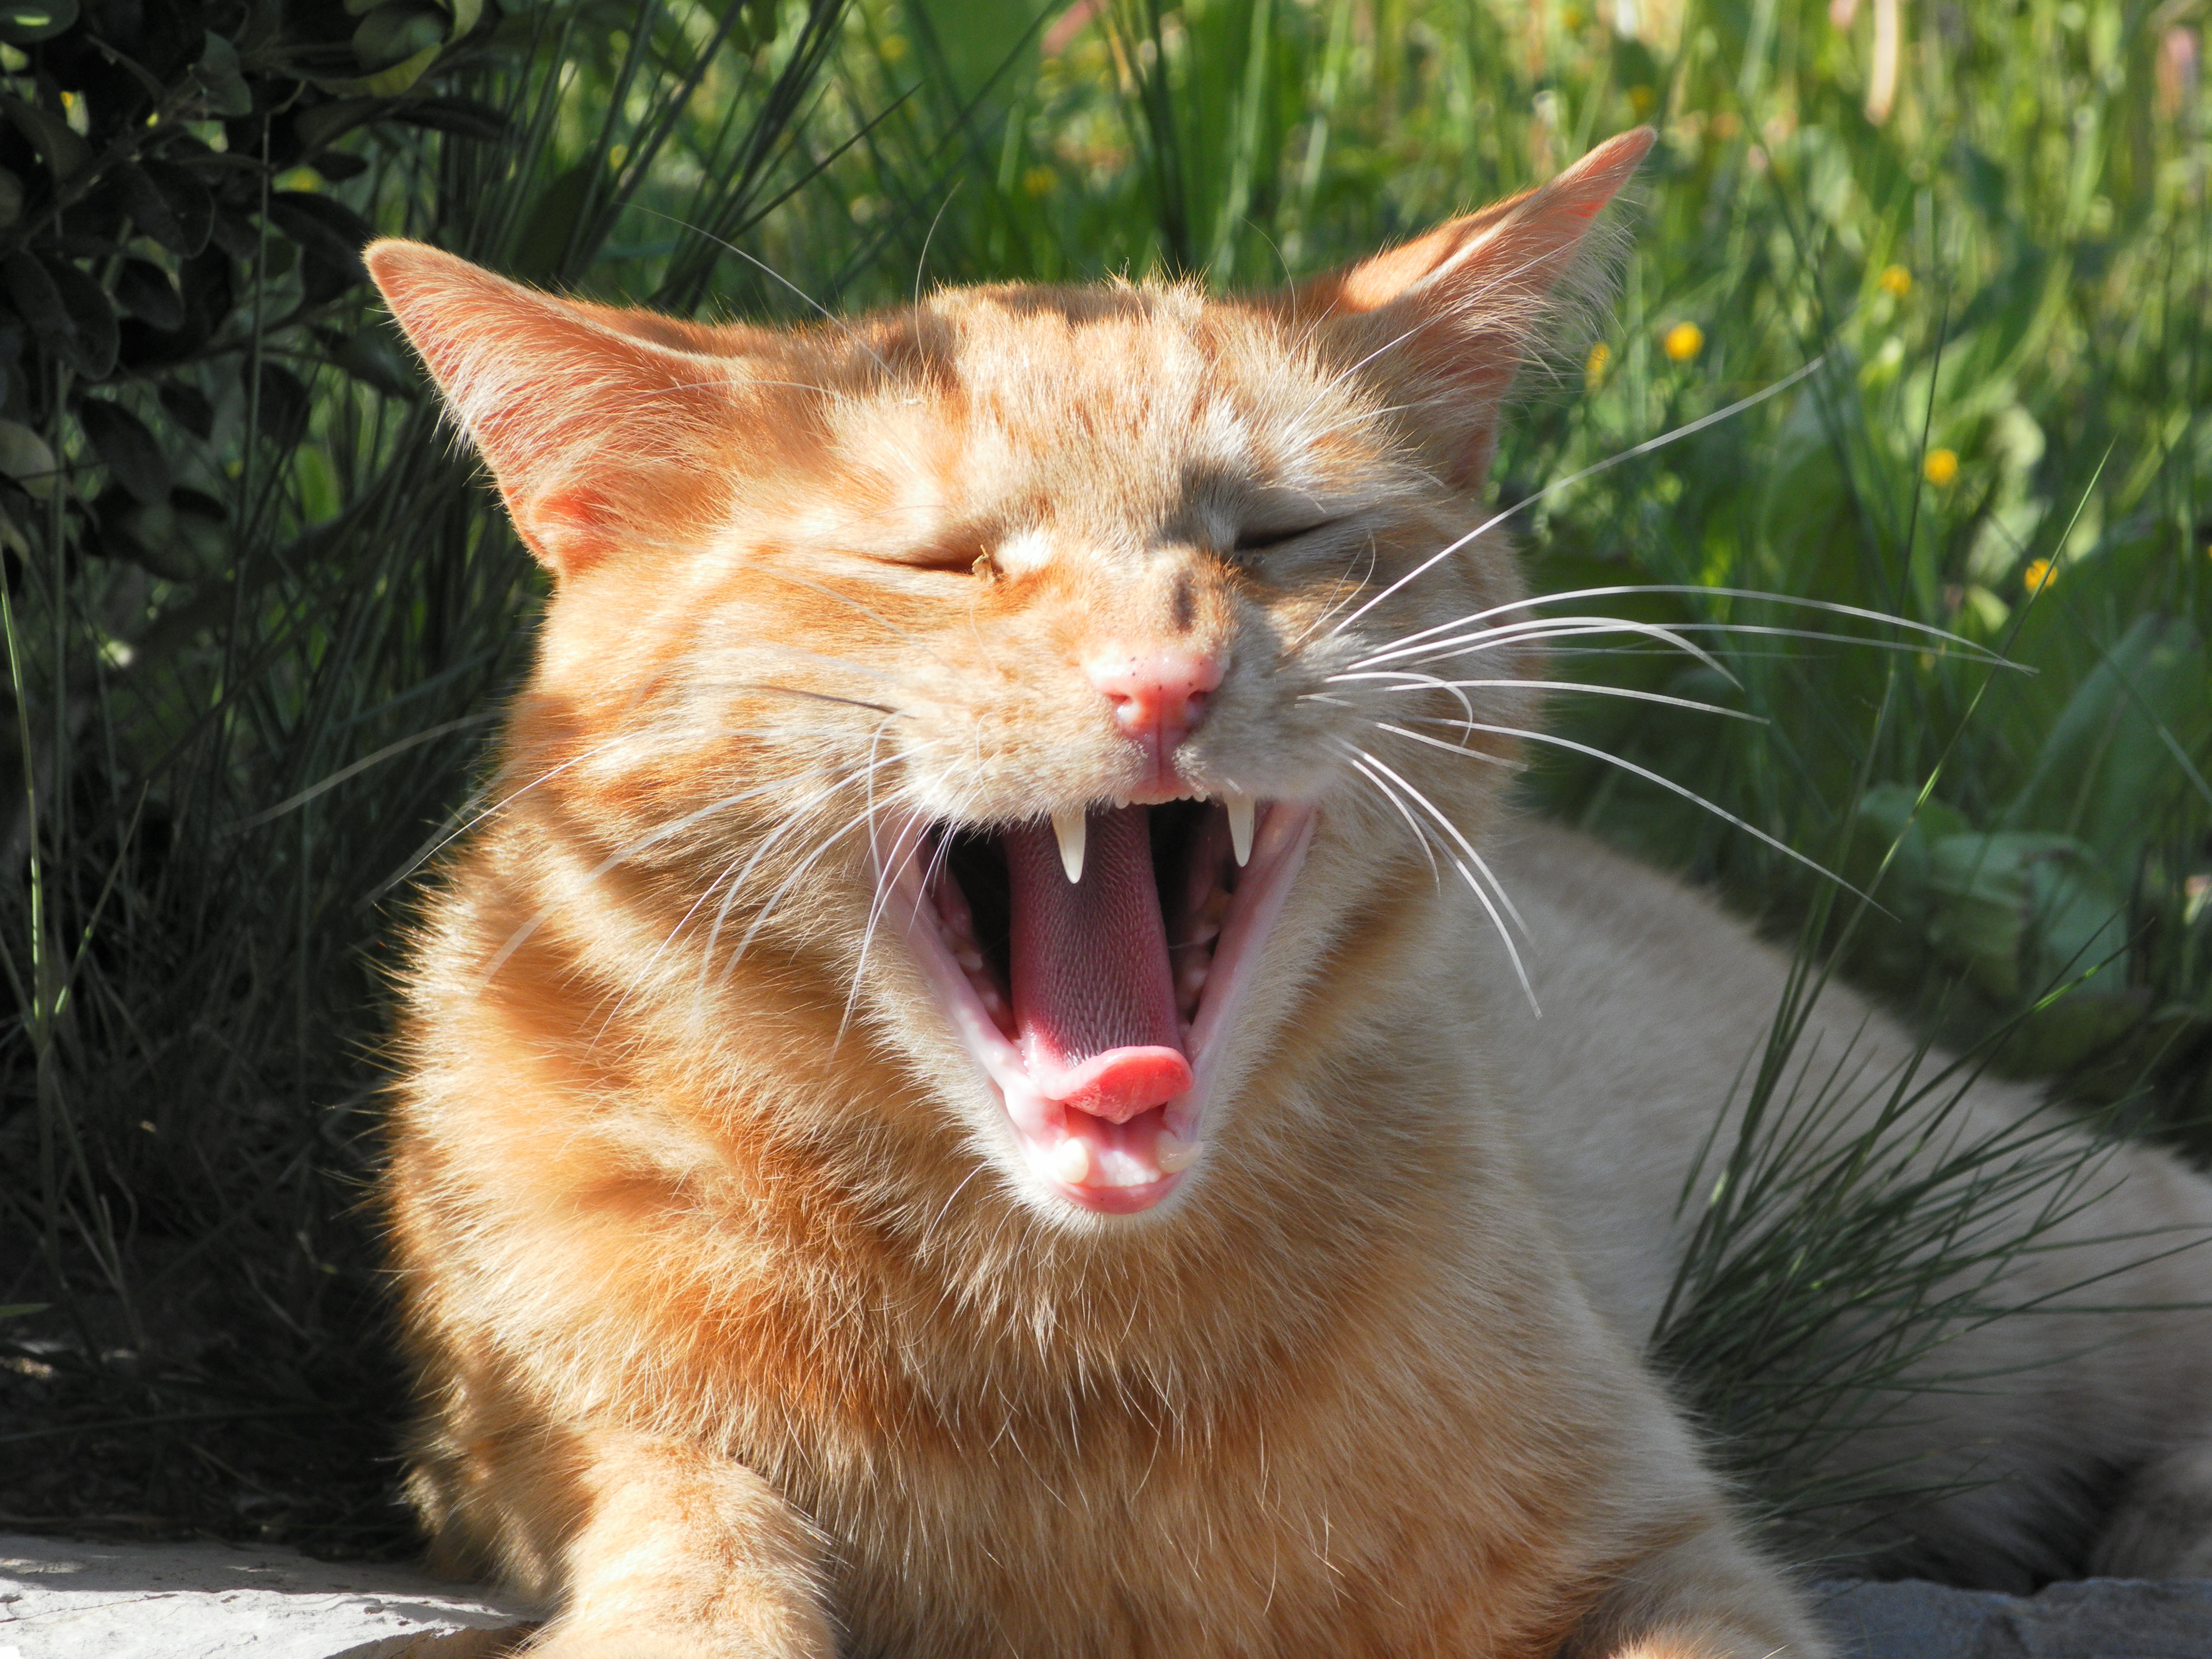
animal, kitten, cat, mammal, fauna, yawn, nose, whiskers, vertebrate, teeth, language, tabby cat, ginger fur, wild cat, small to medium sized cats, cat like mammal